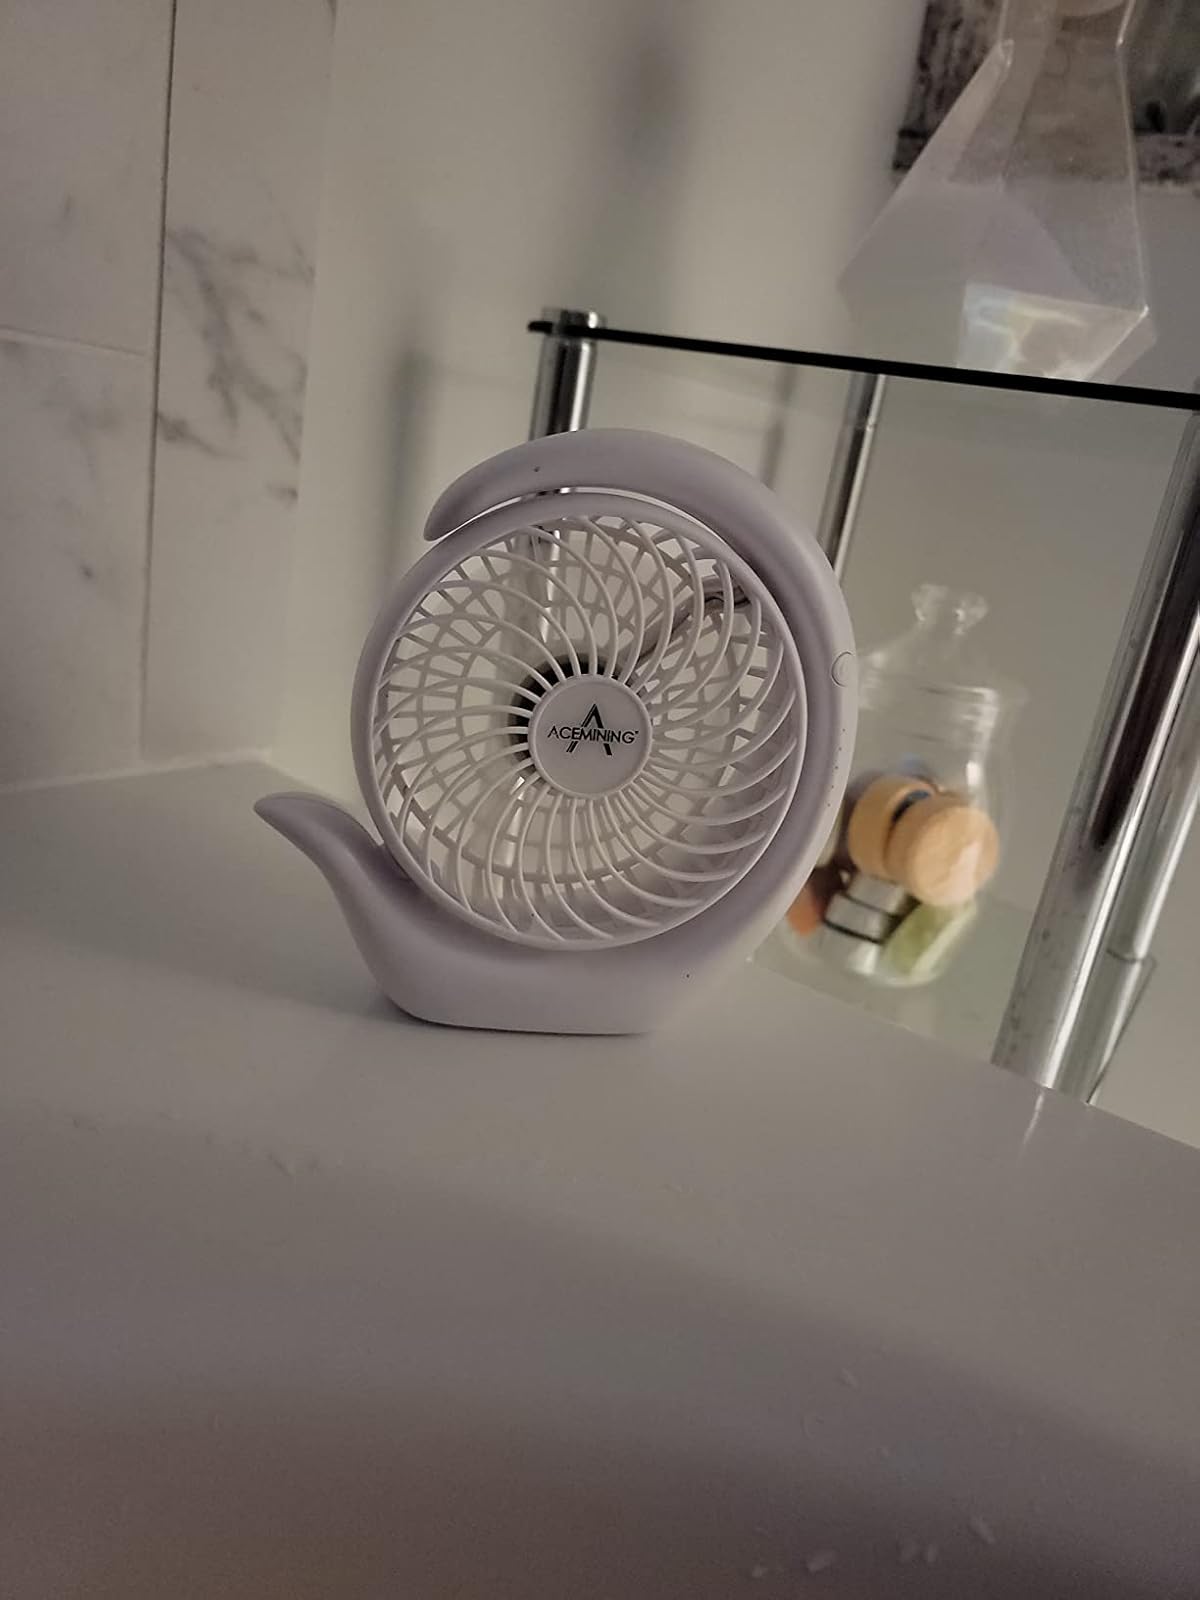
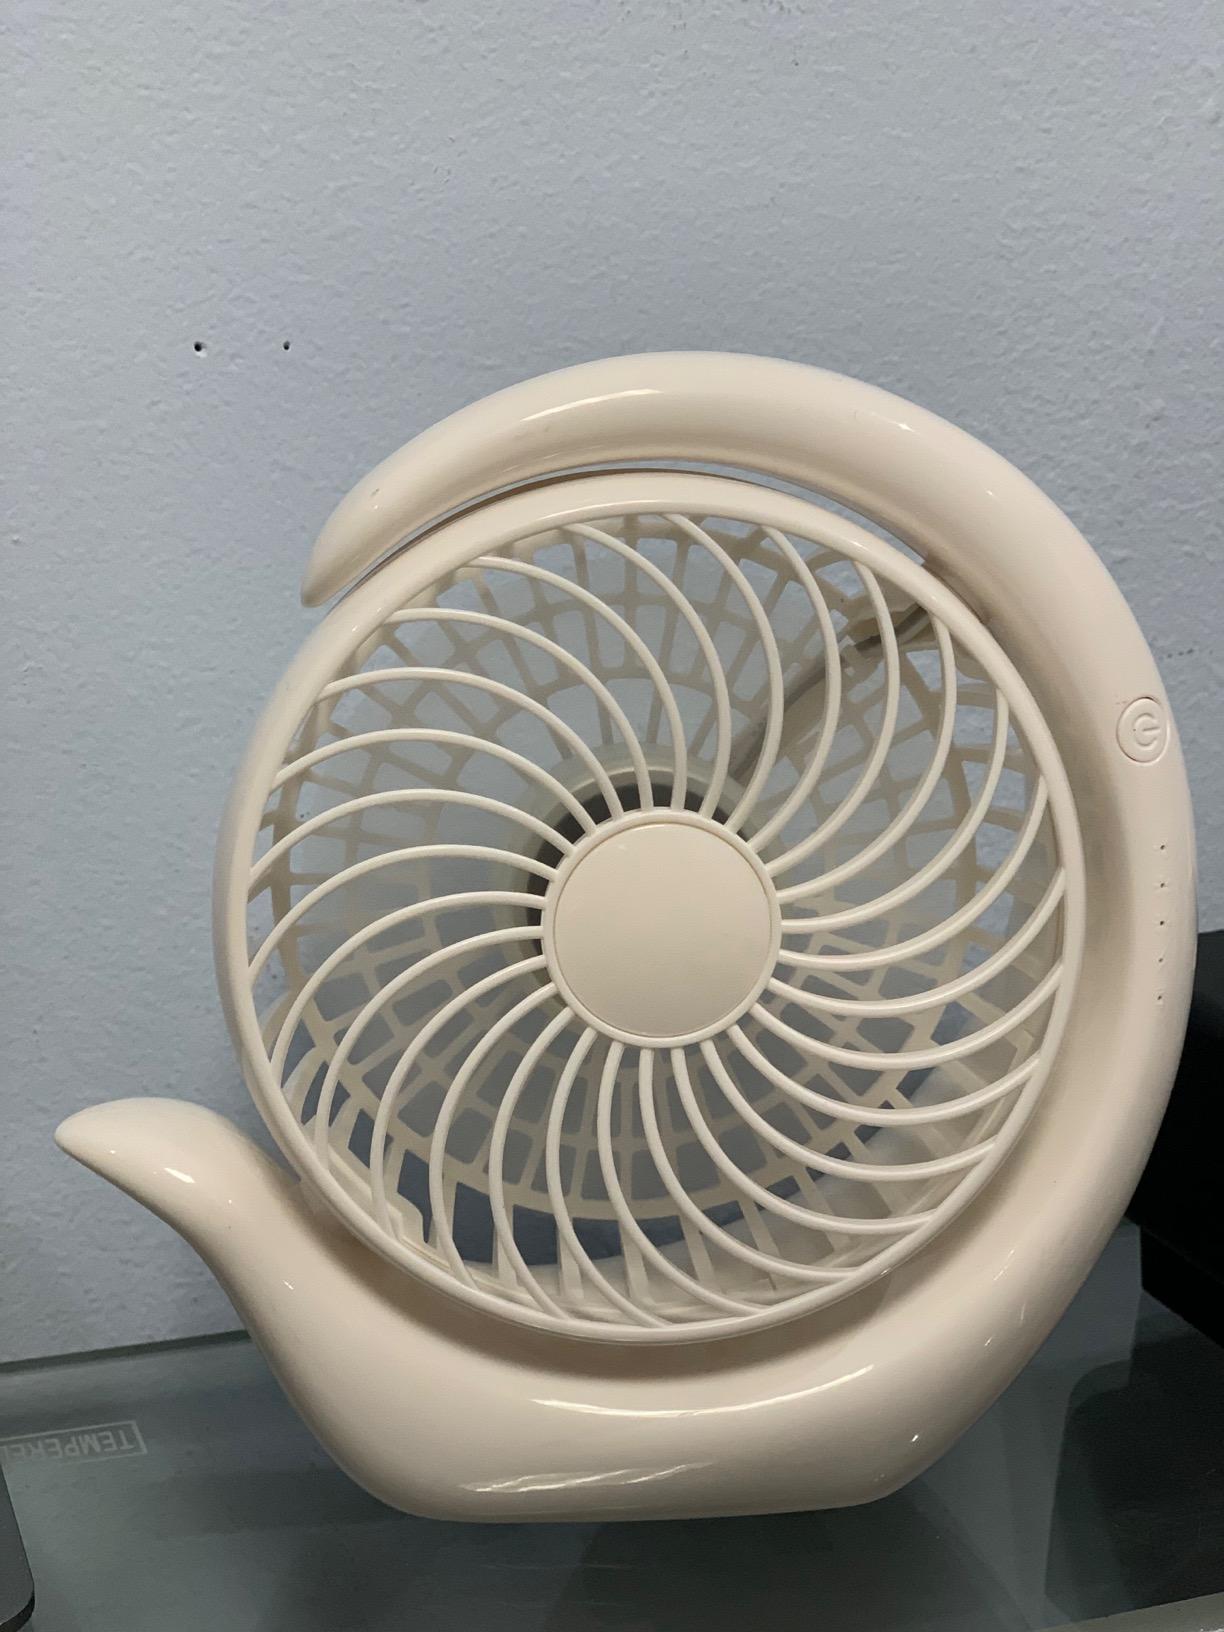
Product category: fan
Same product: yes